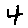
Label: 4